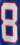
Number: 8